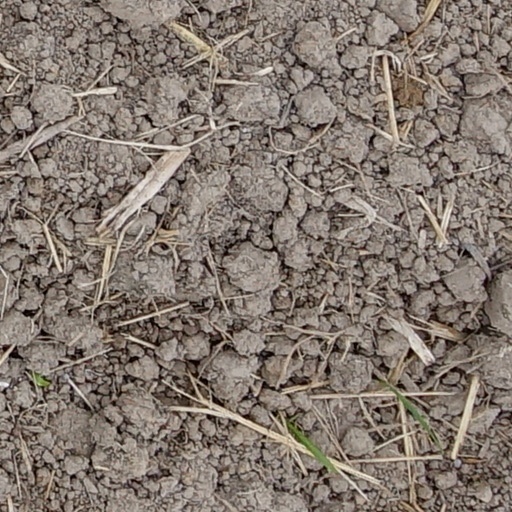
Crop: wheat